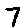
Label: 7